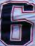
Number: 6